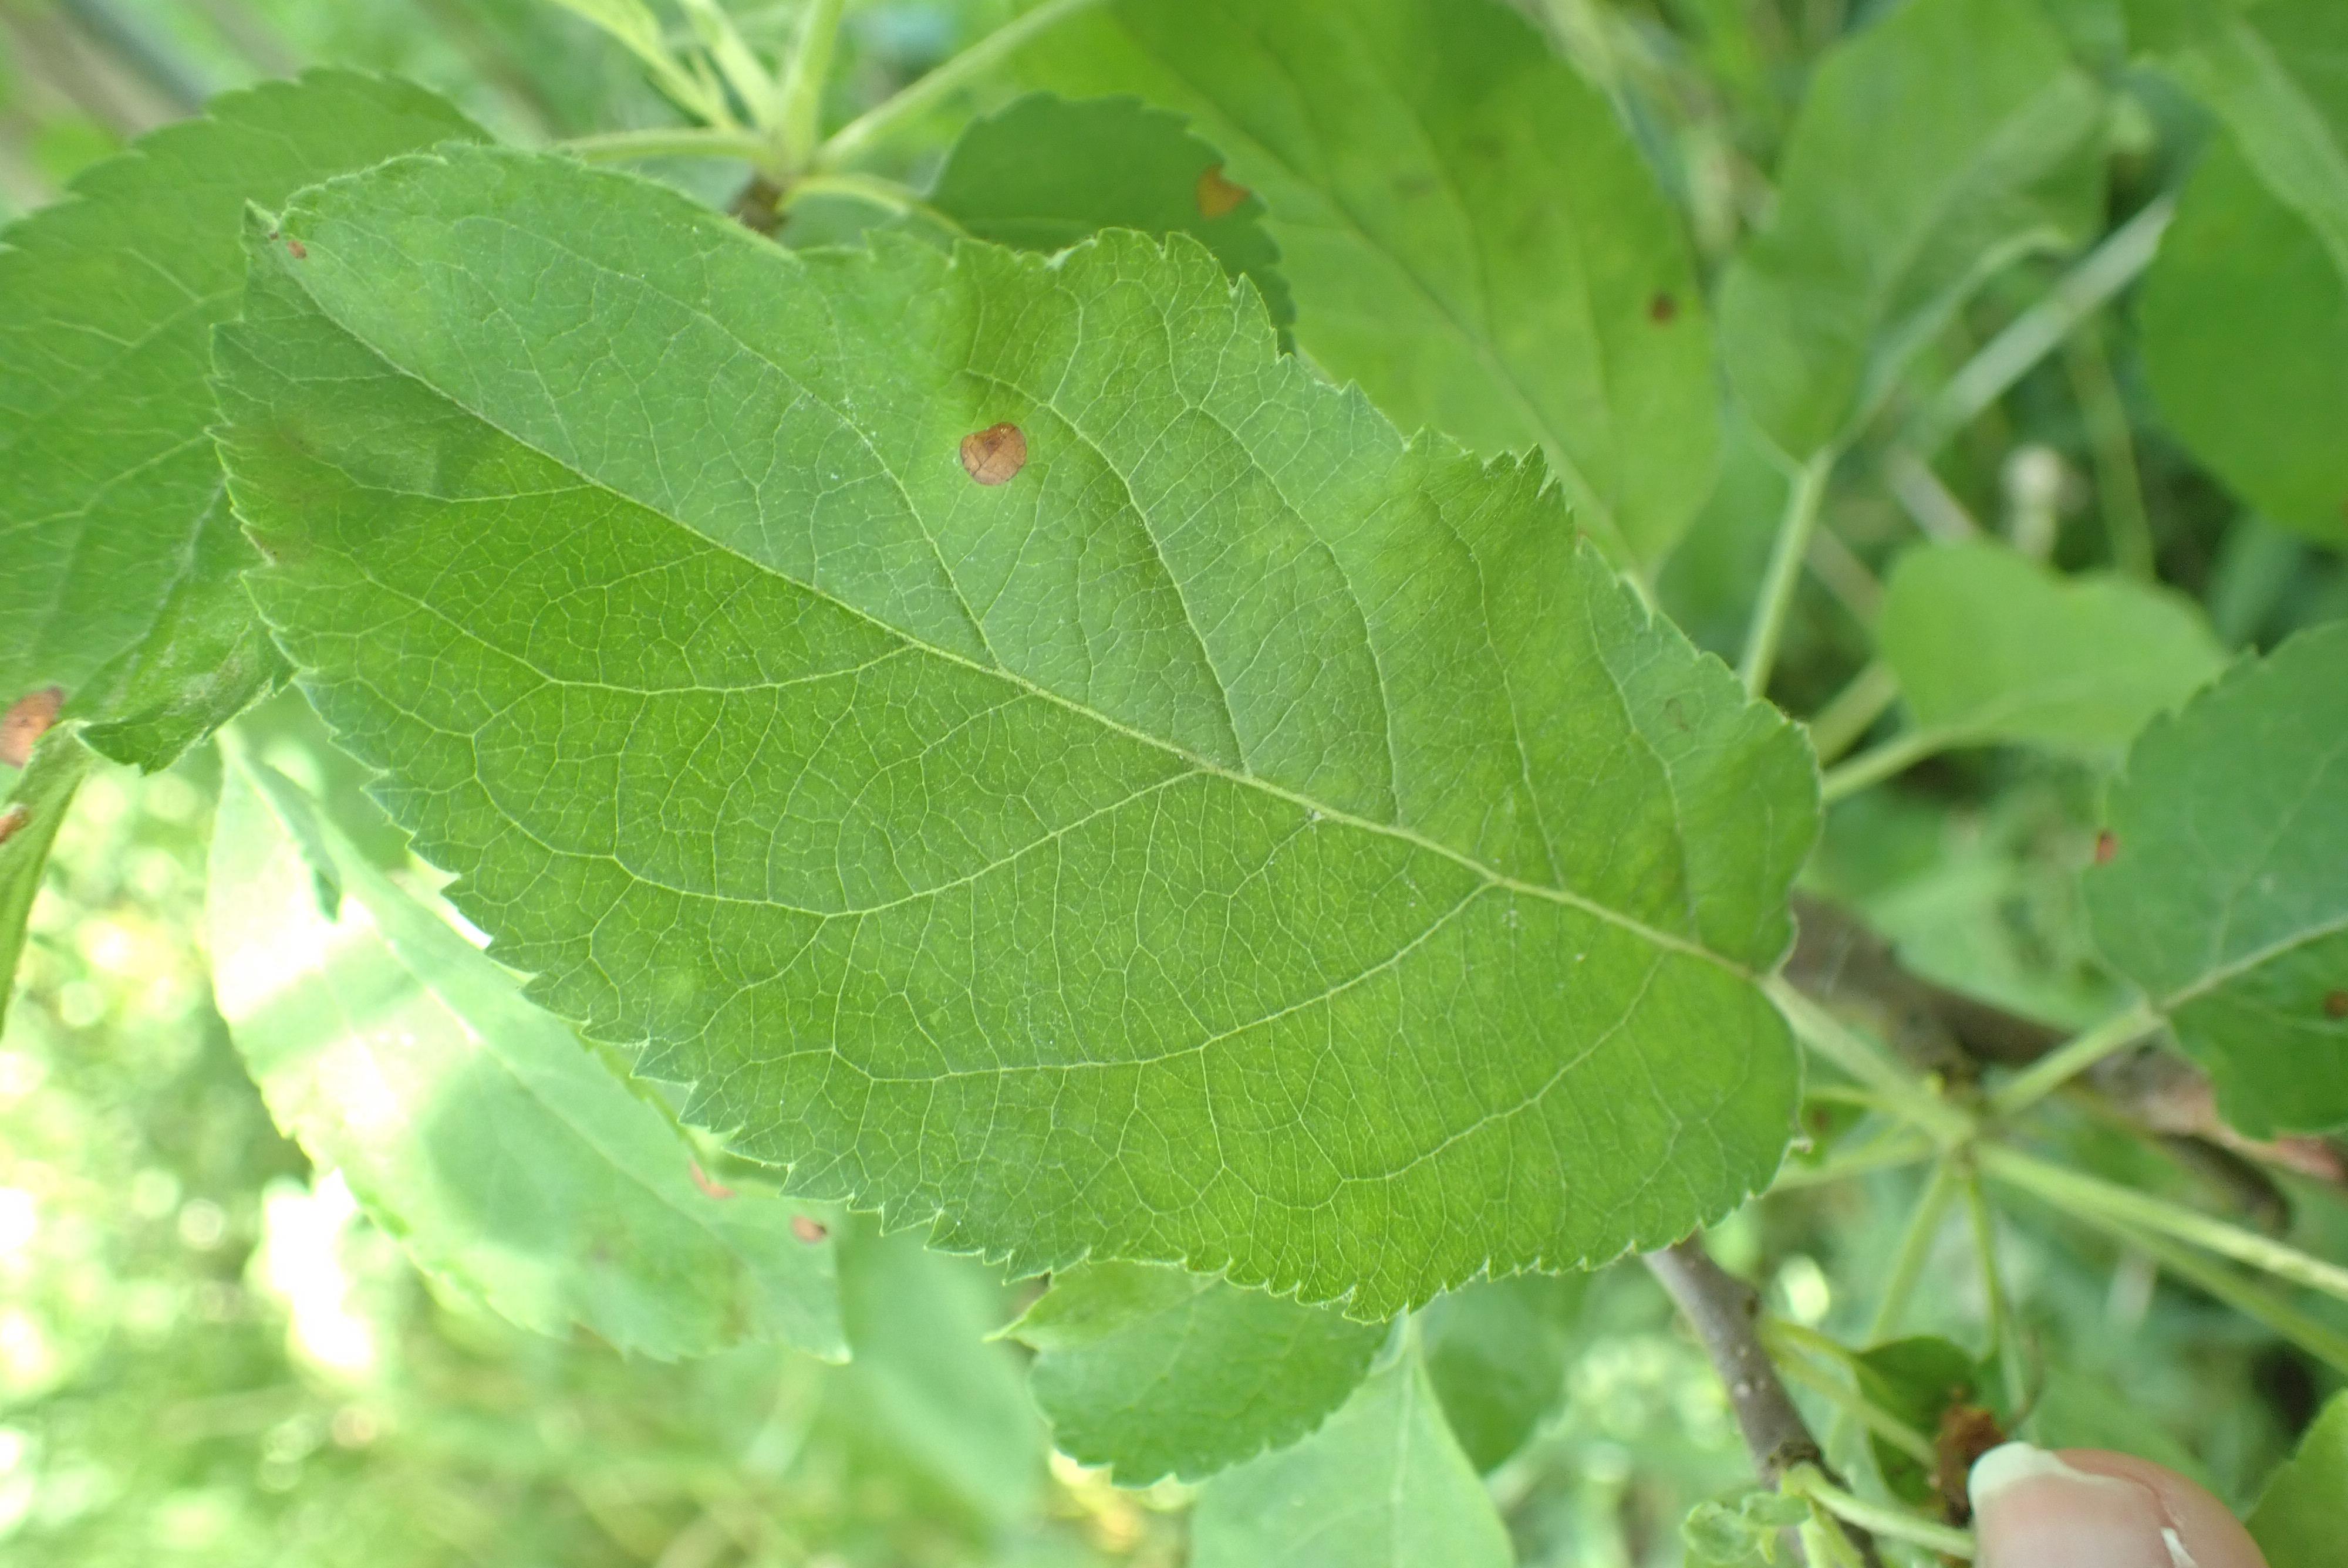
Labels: frog_eye_leaf_spot